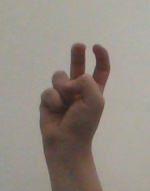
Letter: toot